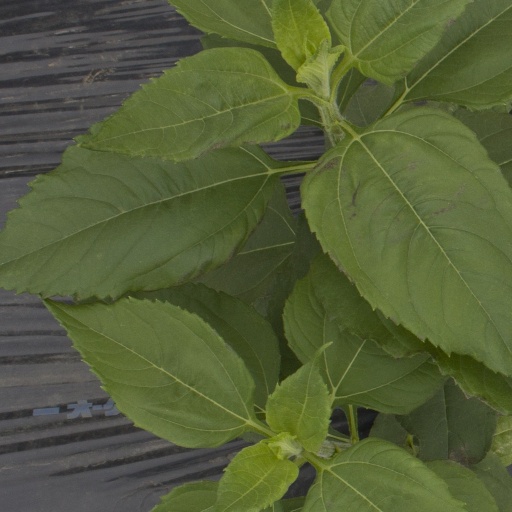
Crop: Jerusalem artichoke